Manaia River

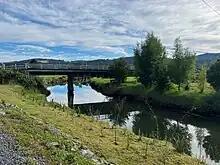
Manaia bridge opened in 1913

The single-lane SH25 bridge over the river opened in 1913.